Eugène Smits

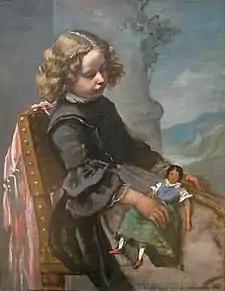
A Child with a Doll

Eugène Smits (22 May 1826, Antwerp - 4 December 1912, Brussels) was a Belgian portrait painter.